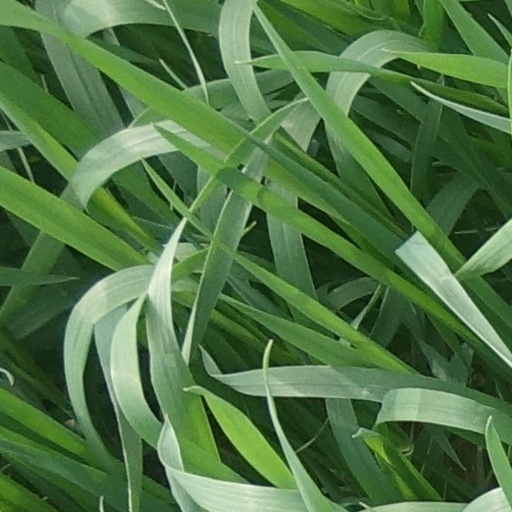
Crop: wheat